Winter Saloon

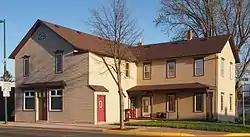
The Winter Saloon from the northwest

The Winter Saloon, also known as Harm's Bar, is a historic structure in Norwood Young America, Minnesota, United States. The building was placed on the National Register of Historic Places (NRHP) on January 4, 1980.